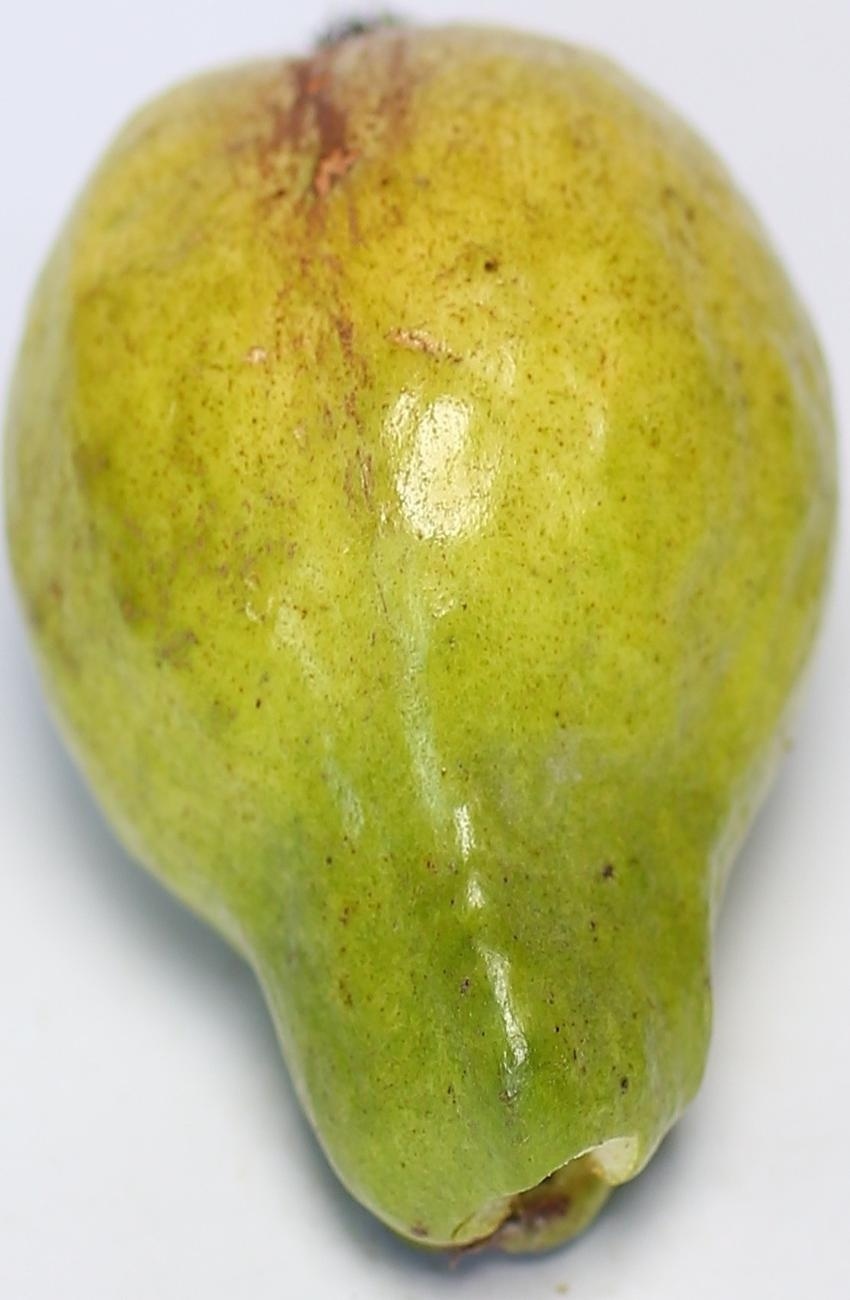
Maturity: mature-green
Variety: local-sindhi